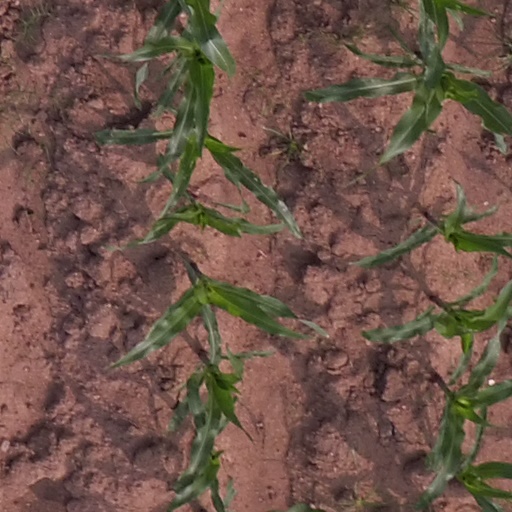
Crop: maize; corn